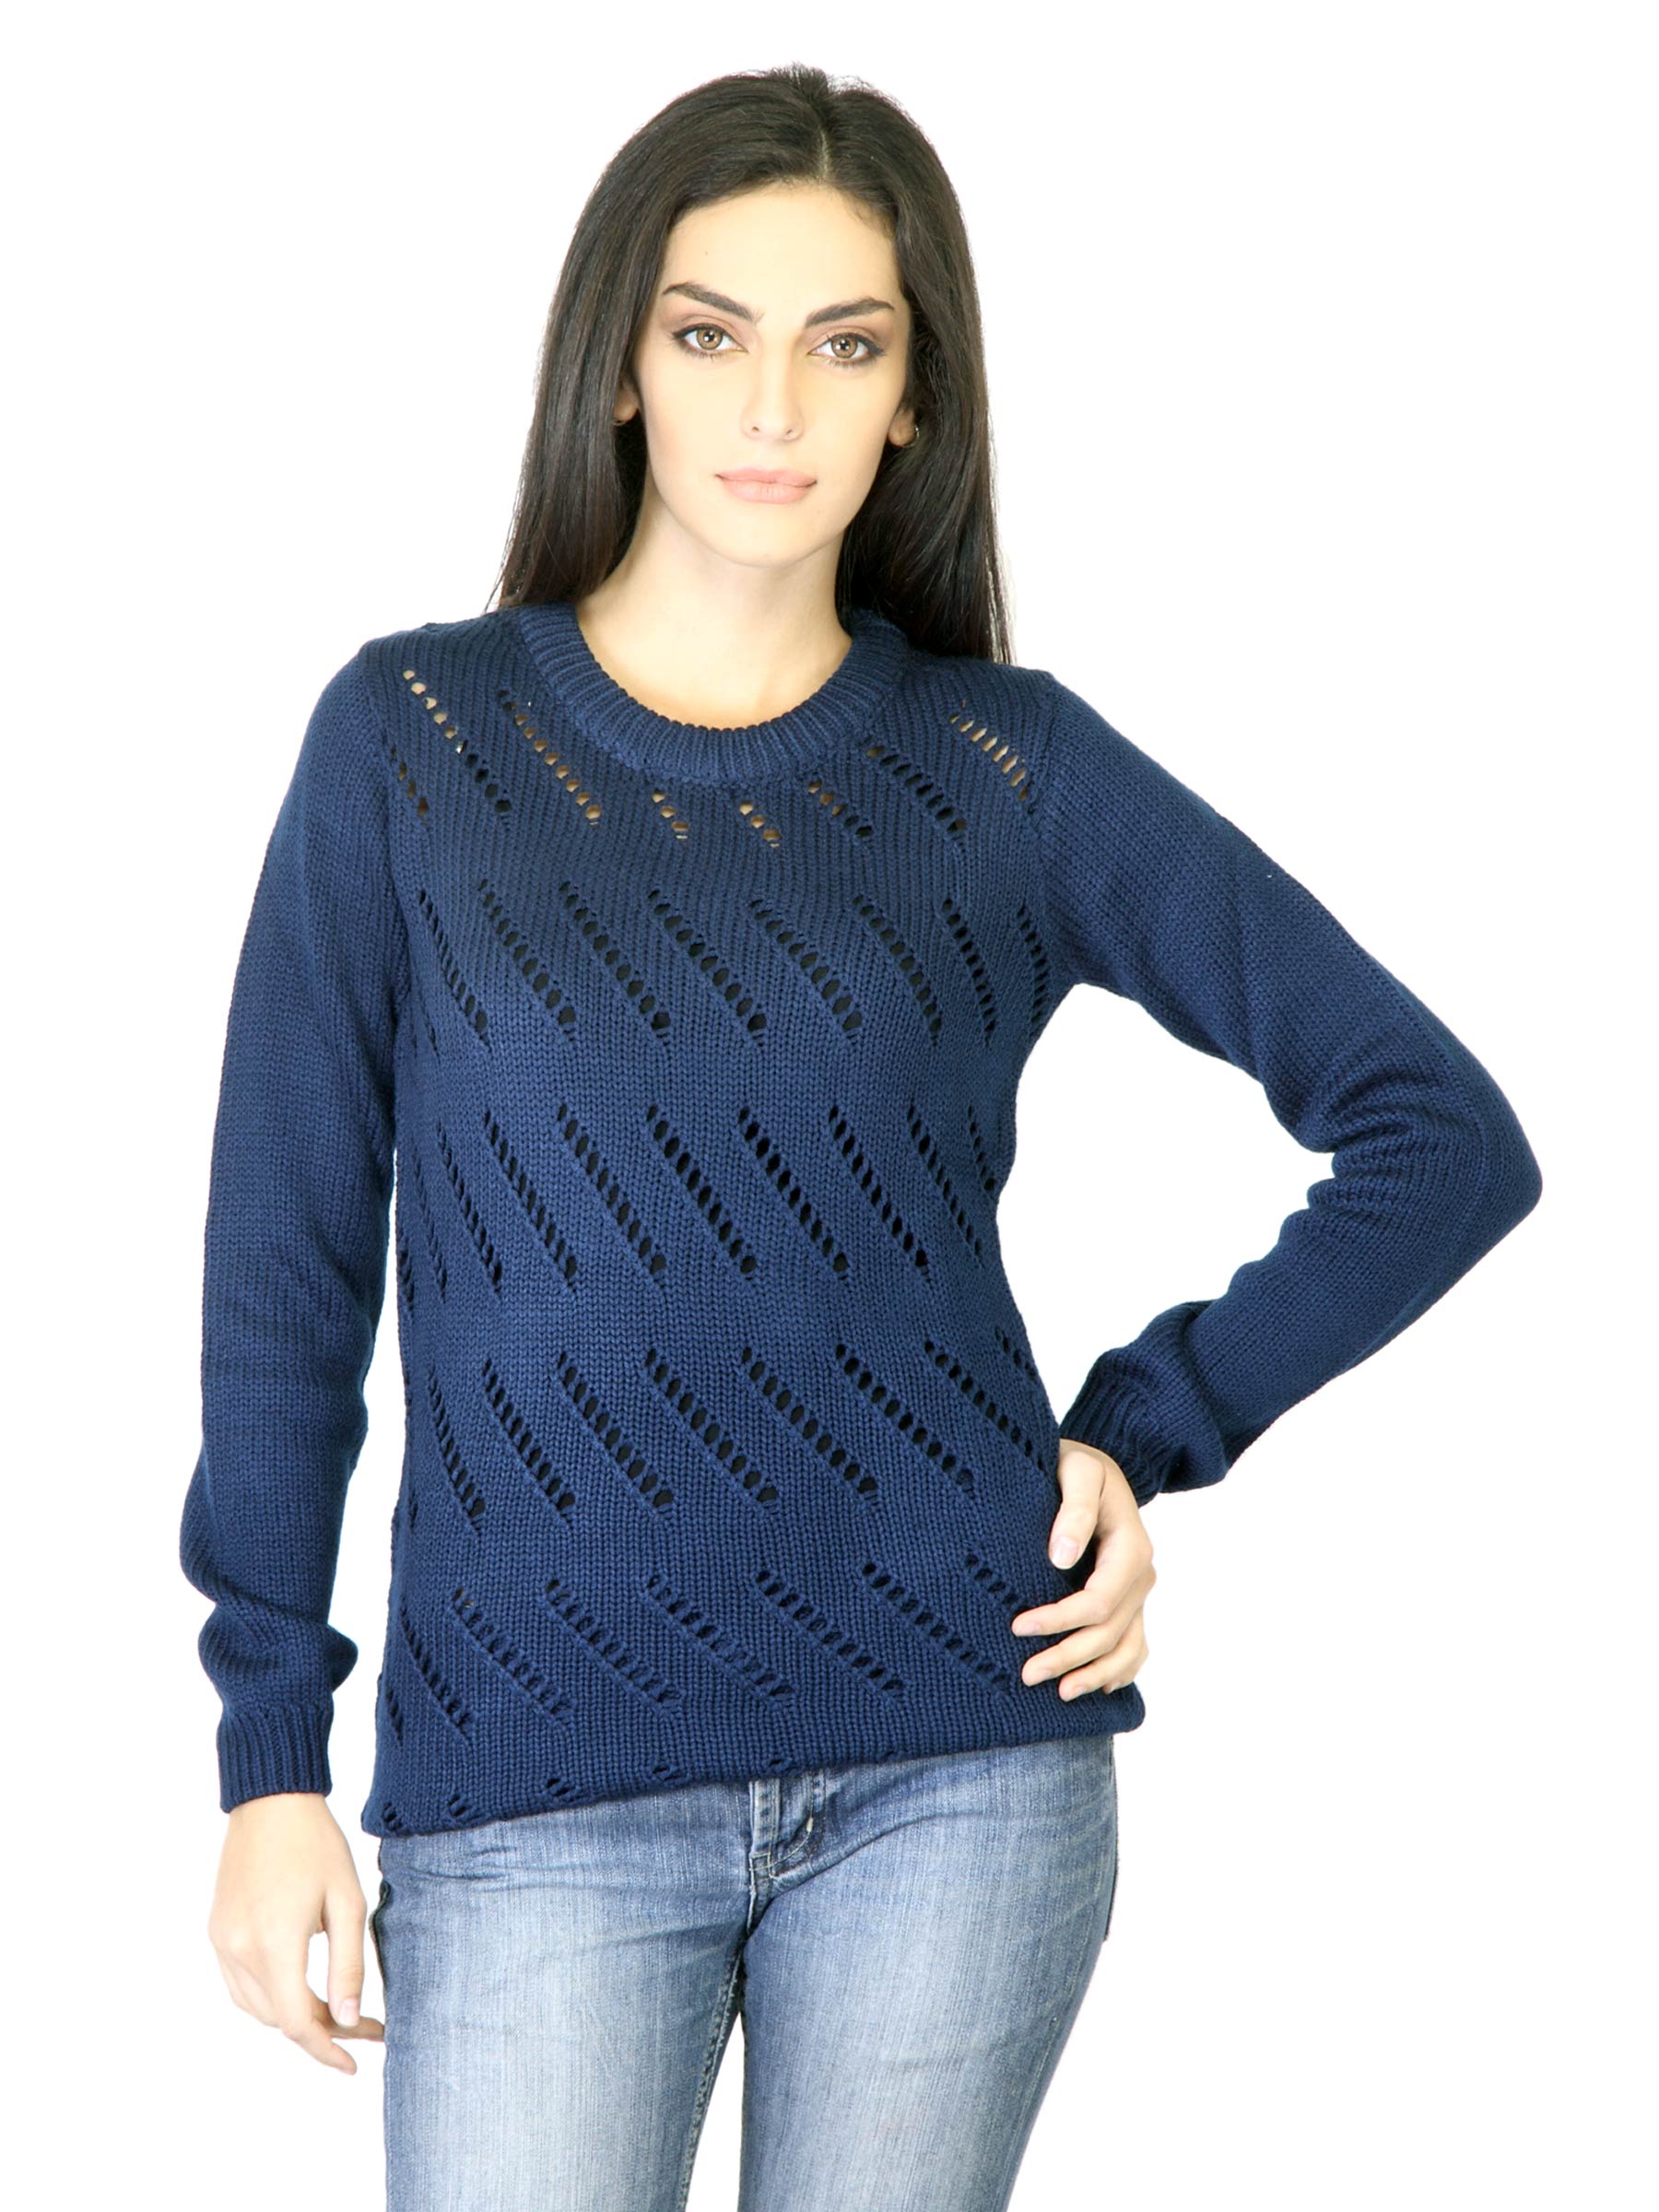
Jealous 21 Women Blue Sweater
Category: Apparel / Topwear / Sweaters
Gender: Women
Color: Blue
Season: Fall 2011
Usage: Casual